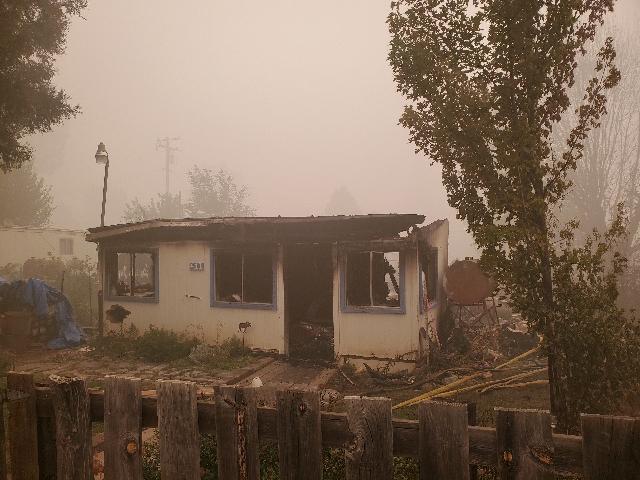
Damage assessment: destroyed